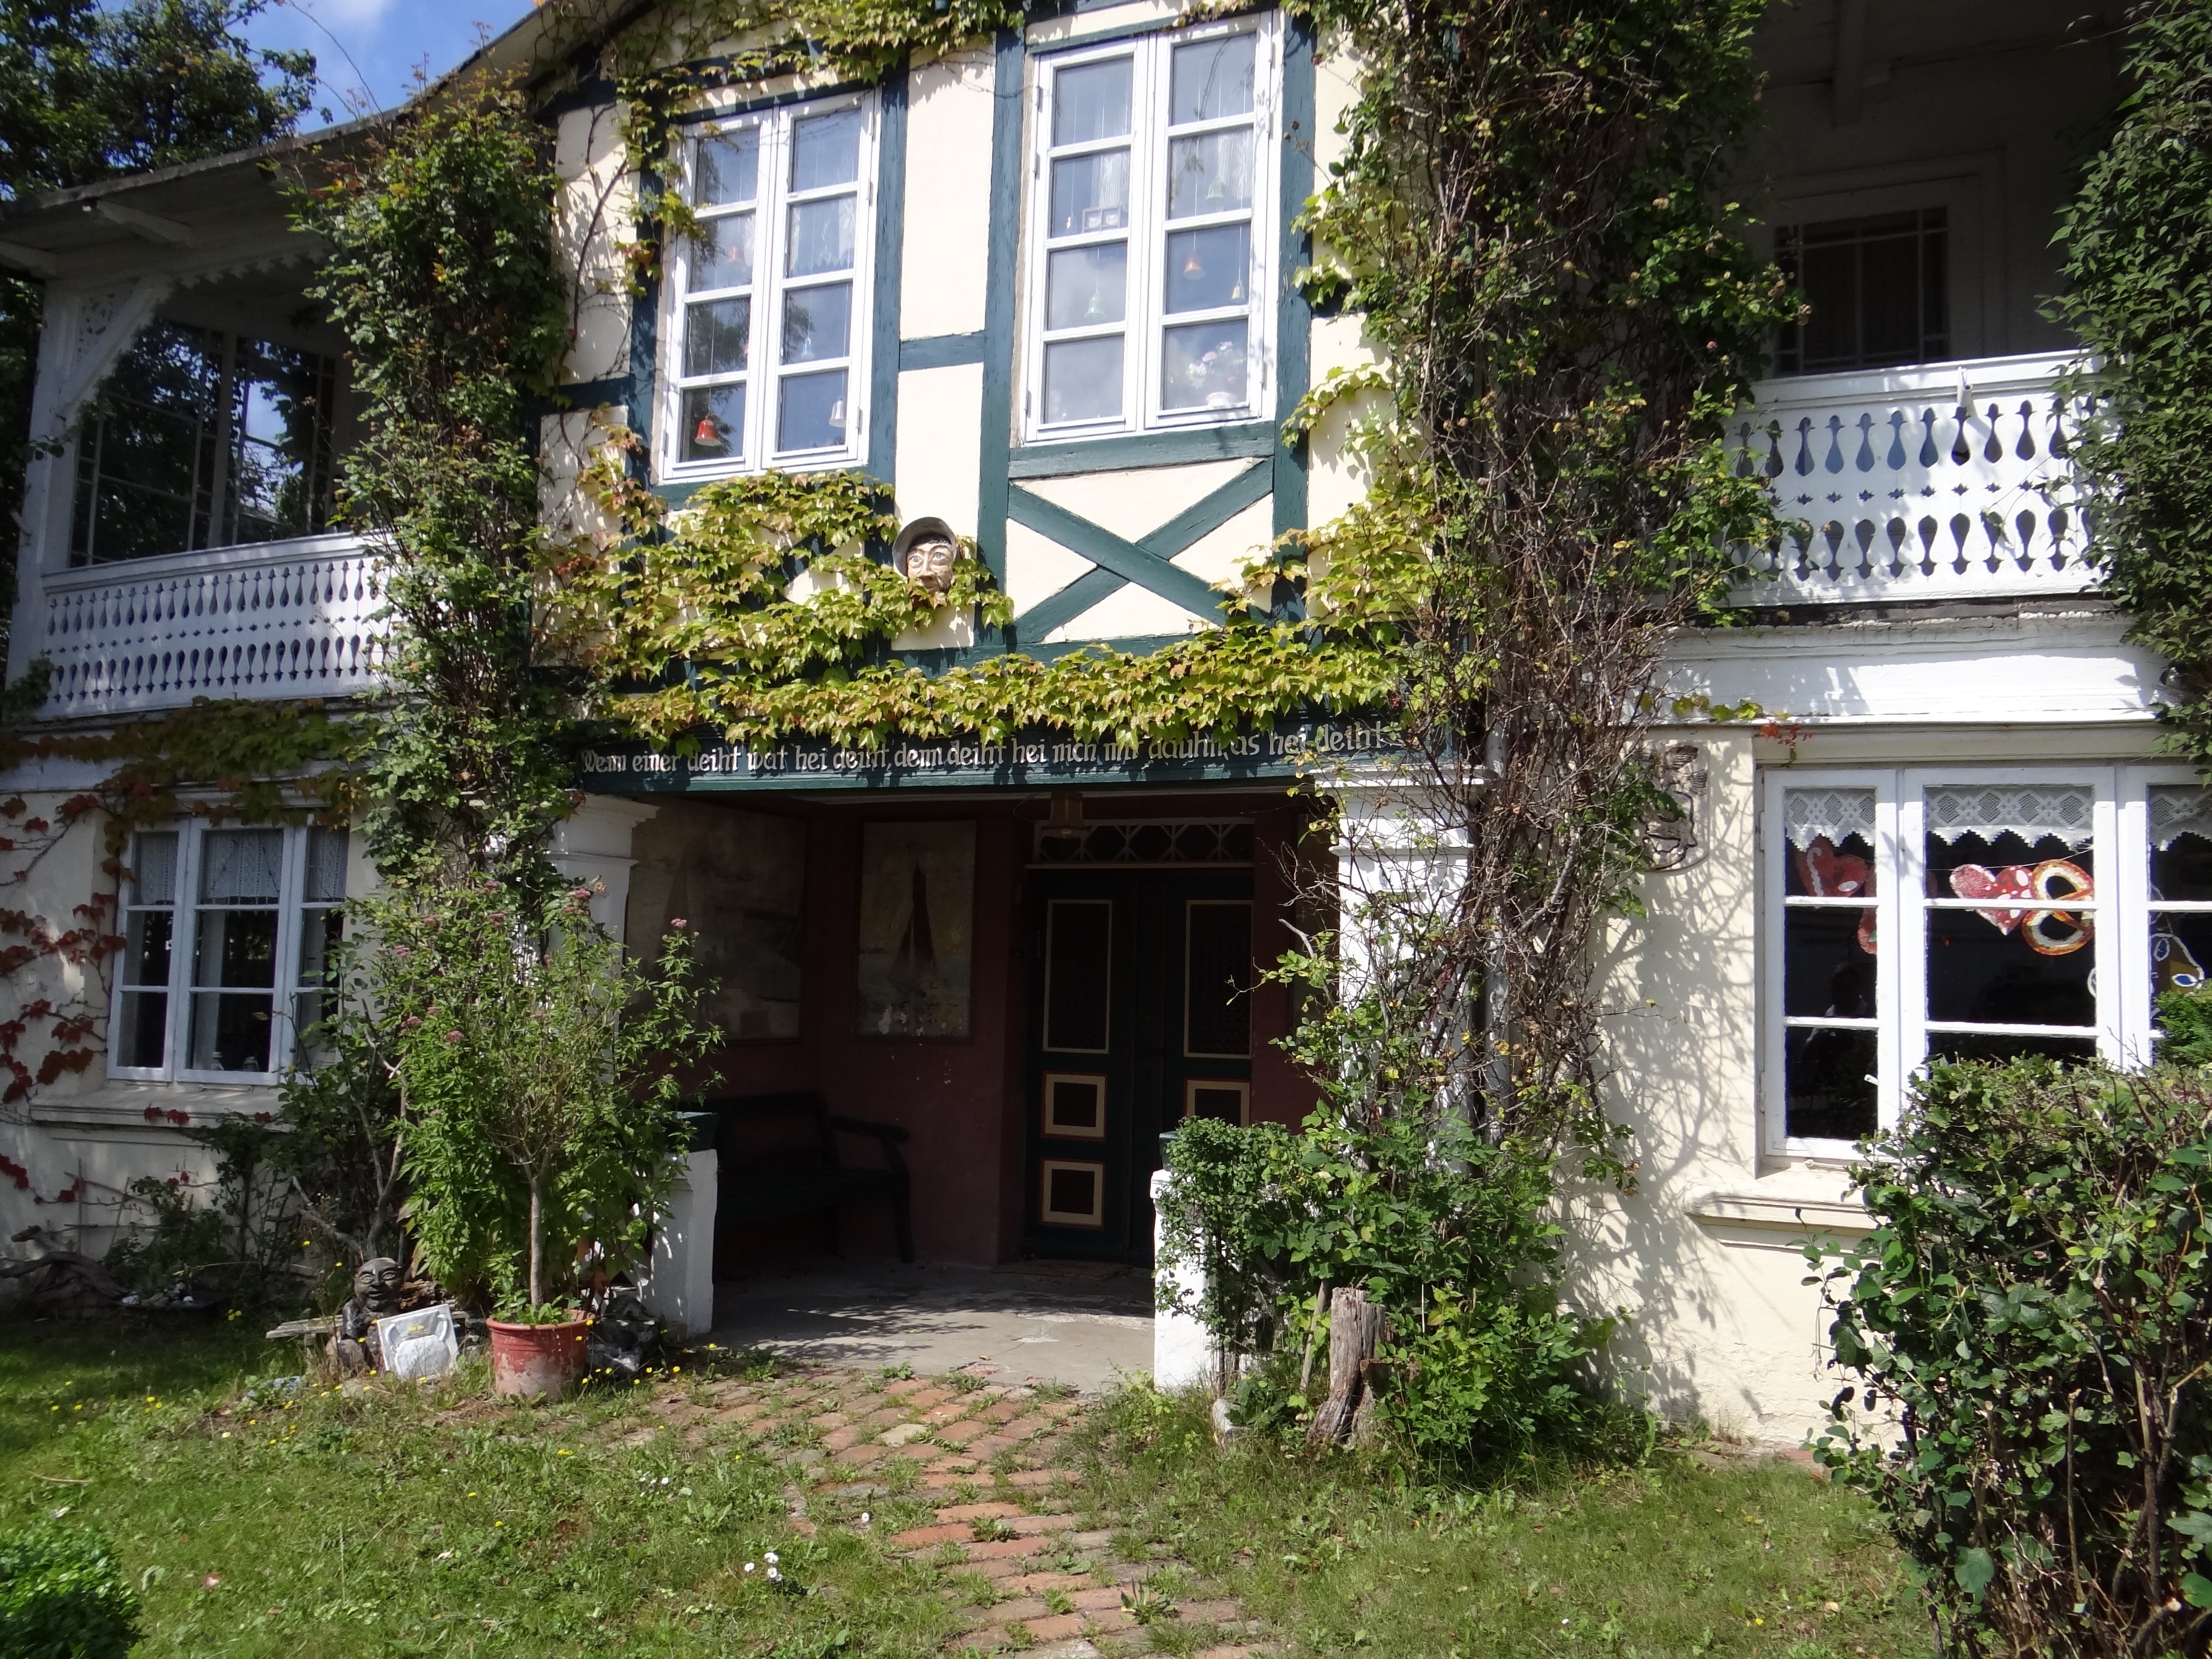
villa, mansion, house, building, home, cottage, facade, property, courtyard, germany, estate, input, neighbourhood, real estate, fachwerkhaus, residential area, rugen